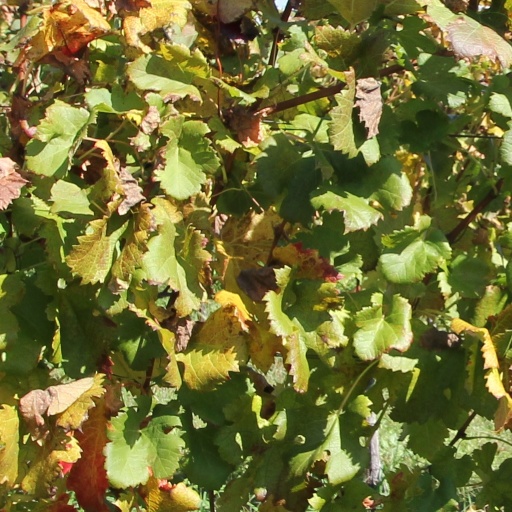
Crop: grape